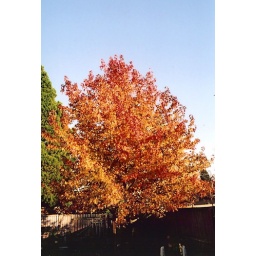
The tree in our backyard seems to be a different color each year. I liked this year's orange showing.